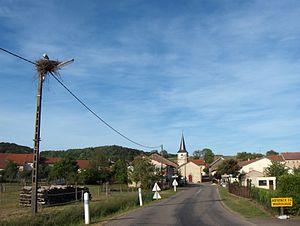
Harprich est une commune française située dans le département de la Moselle et le bassin de vie de la Moselle-Est, en région Grand Est.